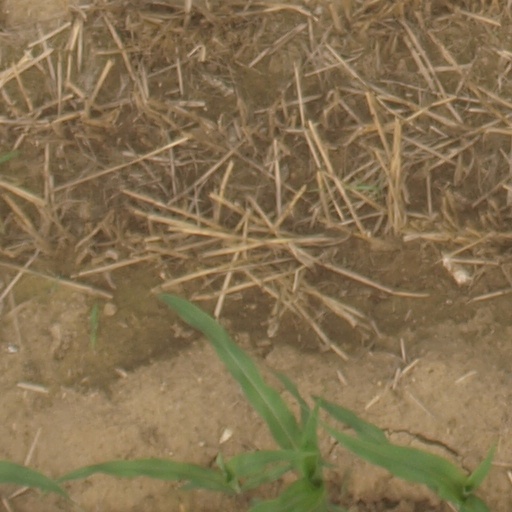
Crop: maize; corn